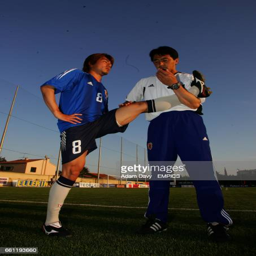
athlete stretches during the warm up before the game